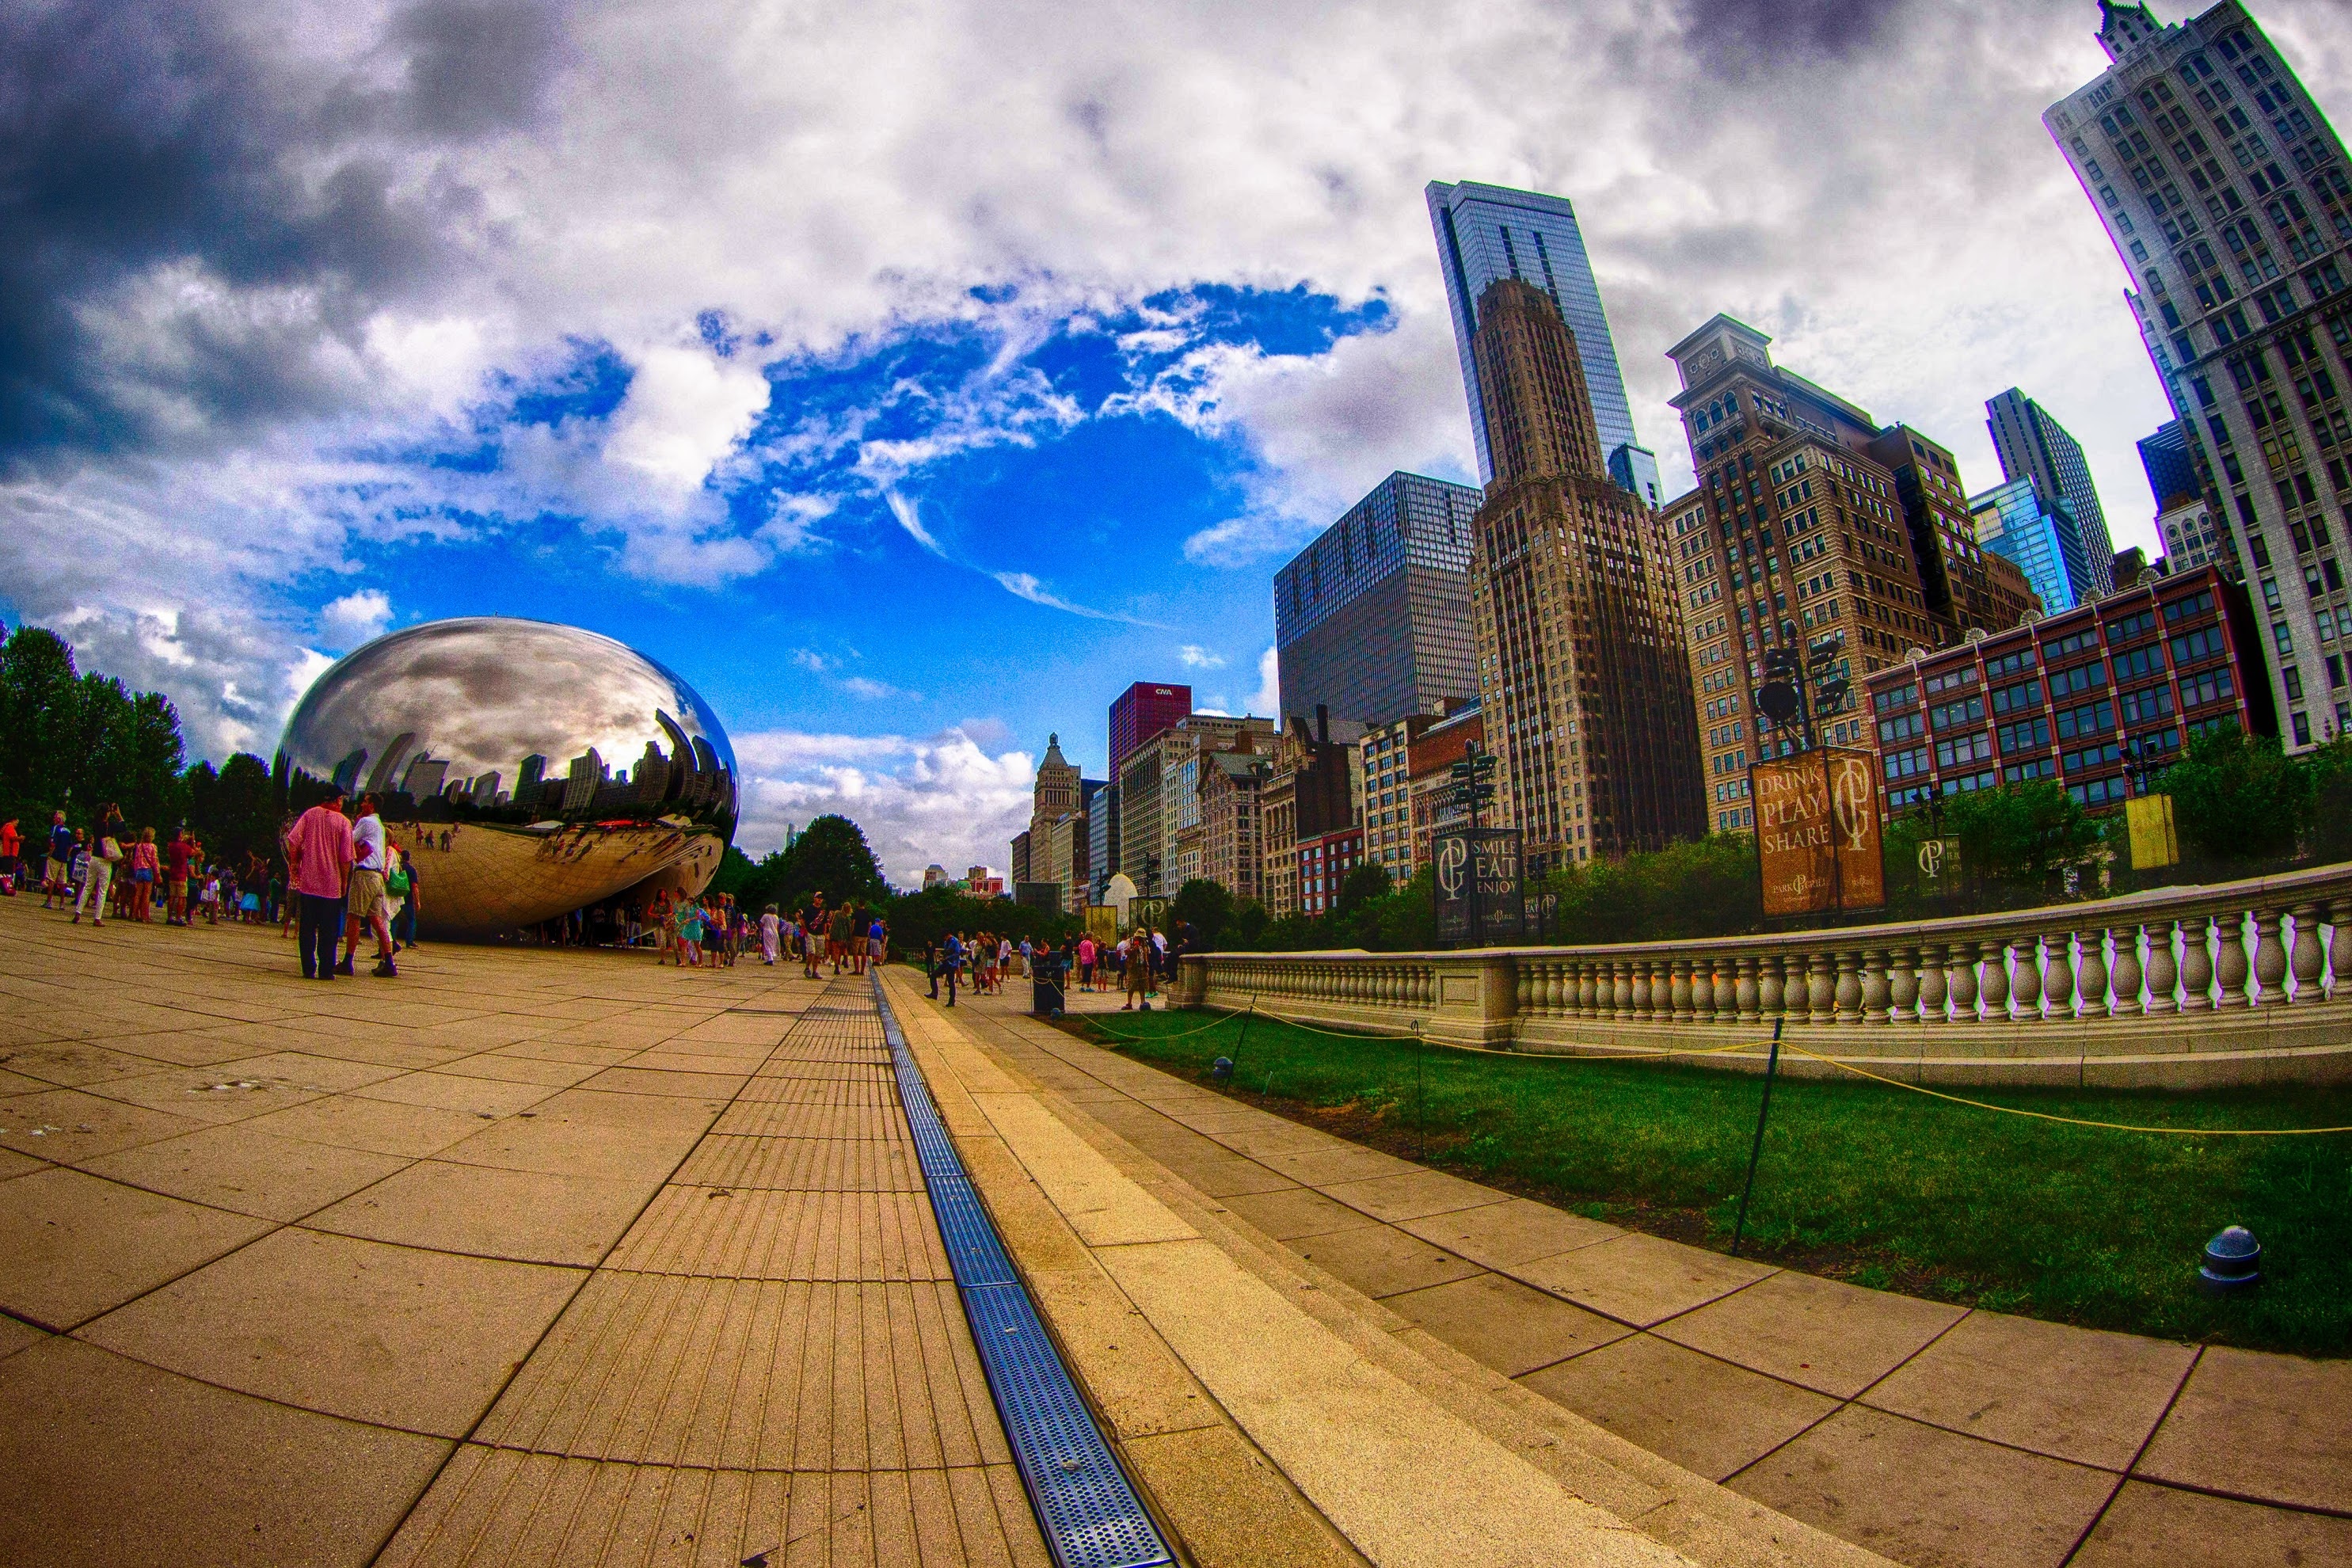
sky, skyline, photography, town, city, skyscraper, cityscape, panorama, downtown, evening, vehicle, landmark, tourism, waterway, urban area, human settlement